County Carlow

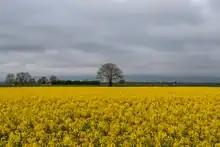
Rapeseed field near Tinryland

A valuation survey undertaken in 1876 revealed that just 21 families owned – almost 40% of the entire county. Although not as prevalent as in other counties, absenteeism by the landholding class in Carlow was still common. Towards the end of the 19th century, anger at high-rents and the widespread eviction of tenant farmers in Ireland resulted in the Land War (1879–1882) and the formation of the Irish National Land League led by Charles Stewart Parnell, which heralded the end of the estates period.